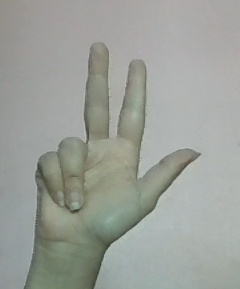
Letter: al